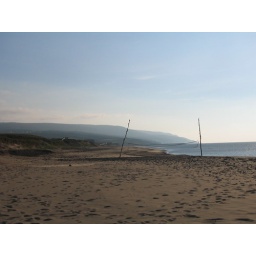
off of beach road #2 in inverness